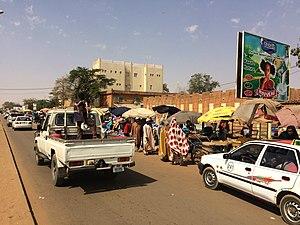
Scène sur l'avenue Mali Béro (Rue RF-34) dans la partie est de Niamey, capitale du Niger.